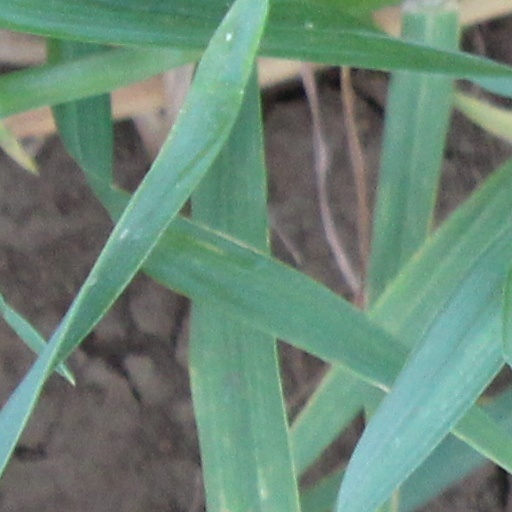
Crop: wheat